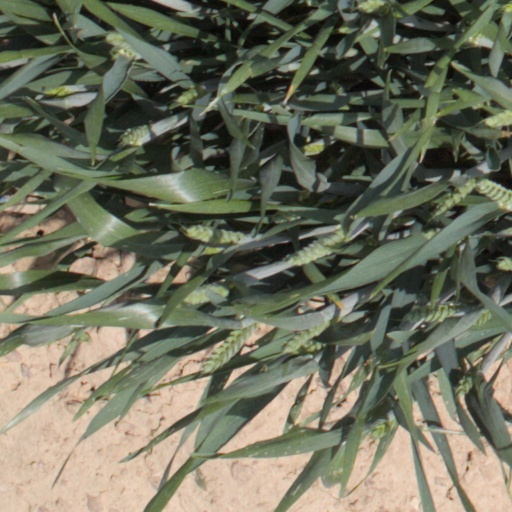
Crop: wheat